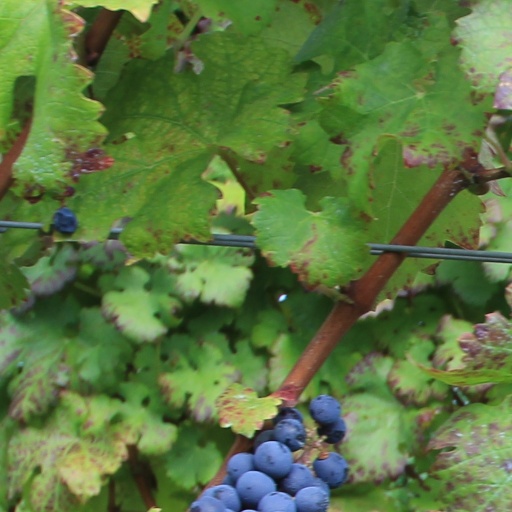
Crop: grape